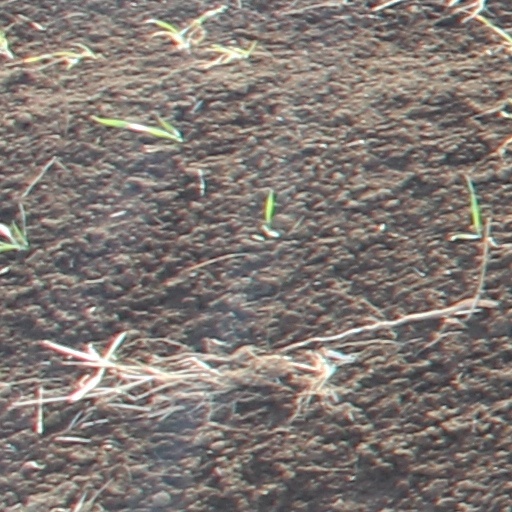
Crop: wheat